Black Focus

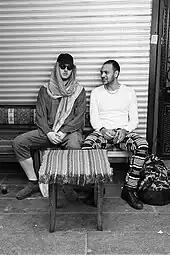
Yussef Kamaal 2016

In 2008, keyboardist Kamaal Williams met session drummer Yussef Dayes when Williams held his first event, where the band United Vibrations were booked and Dayes played. The two kept in touch and played together on occasion, but upon rehearsing William's solo work for a Boiler Room gig, they started playing as a band. In 2016, the band performed a 20-minute live set at Gilles Peterson's Worldwide Awards, after which Peterson landed them a deal at his Brownswood Recordings record label. Yussef Kamaal recruited additional musicians for "Black Focus", including saxophonist Shabaka Hutchings, trumpeter Yelfris Valdes, bassists Tom Driessler and Kareem Dayes, guitarist Mansur Brown and producer Malcom Catto, who "work[ed] by ear" when recording the band "as opposed to having things programmed in", according to Williams. The album was recorded at Quartermass Studios. Calligrapher Haji Noor Deen wrote the band name in Arabic on the album cover.